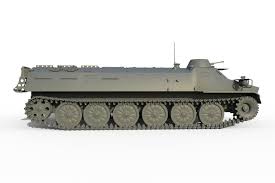
Label: MT_LB